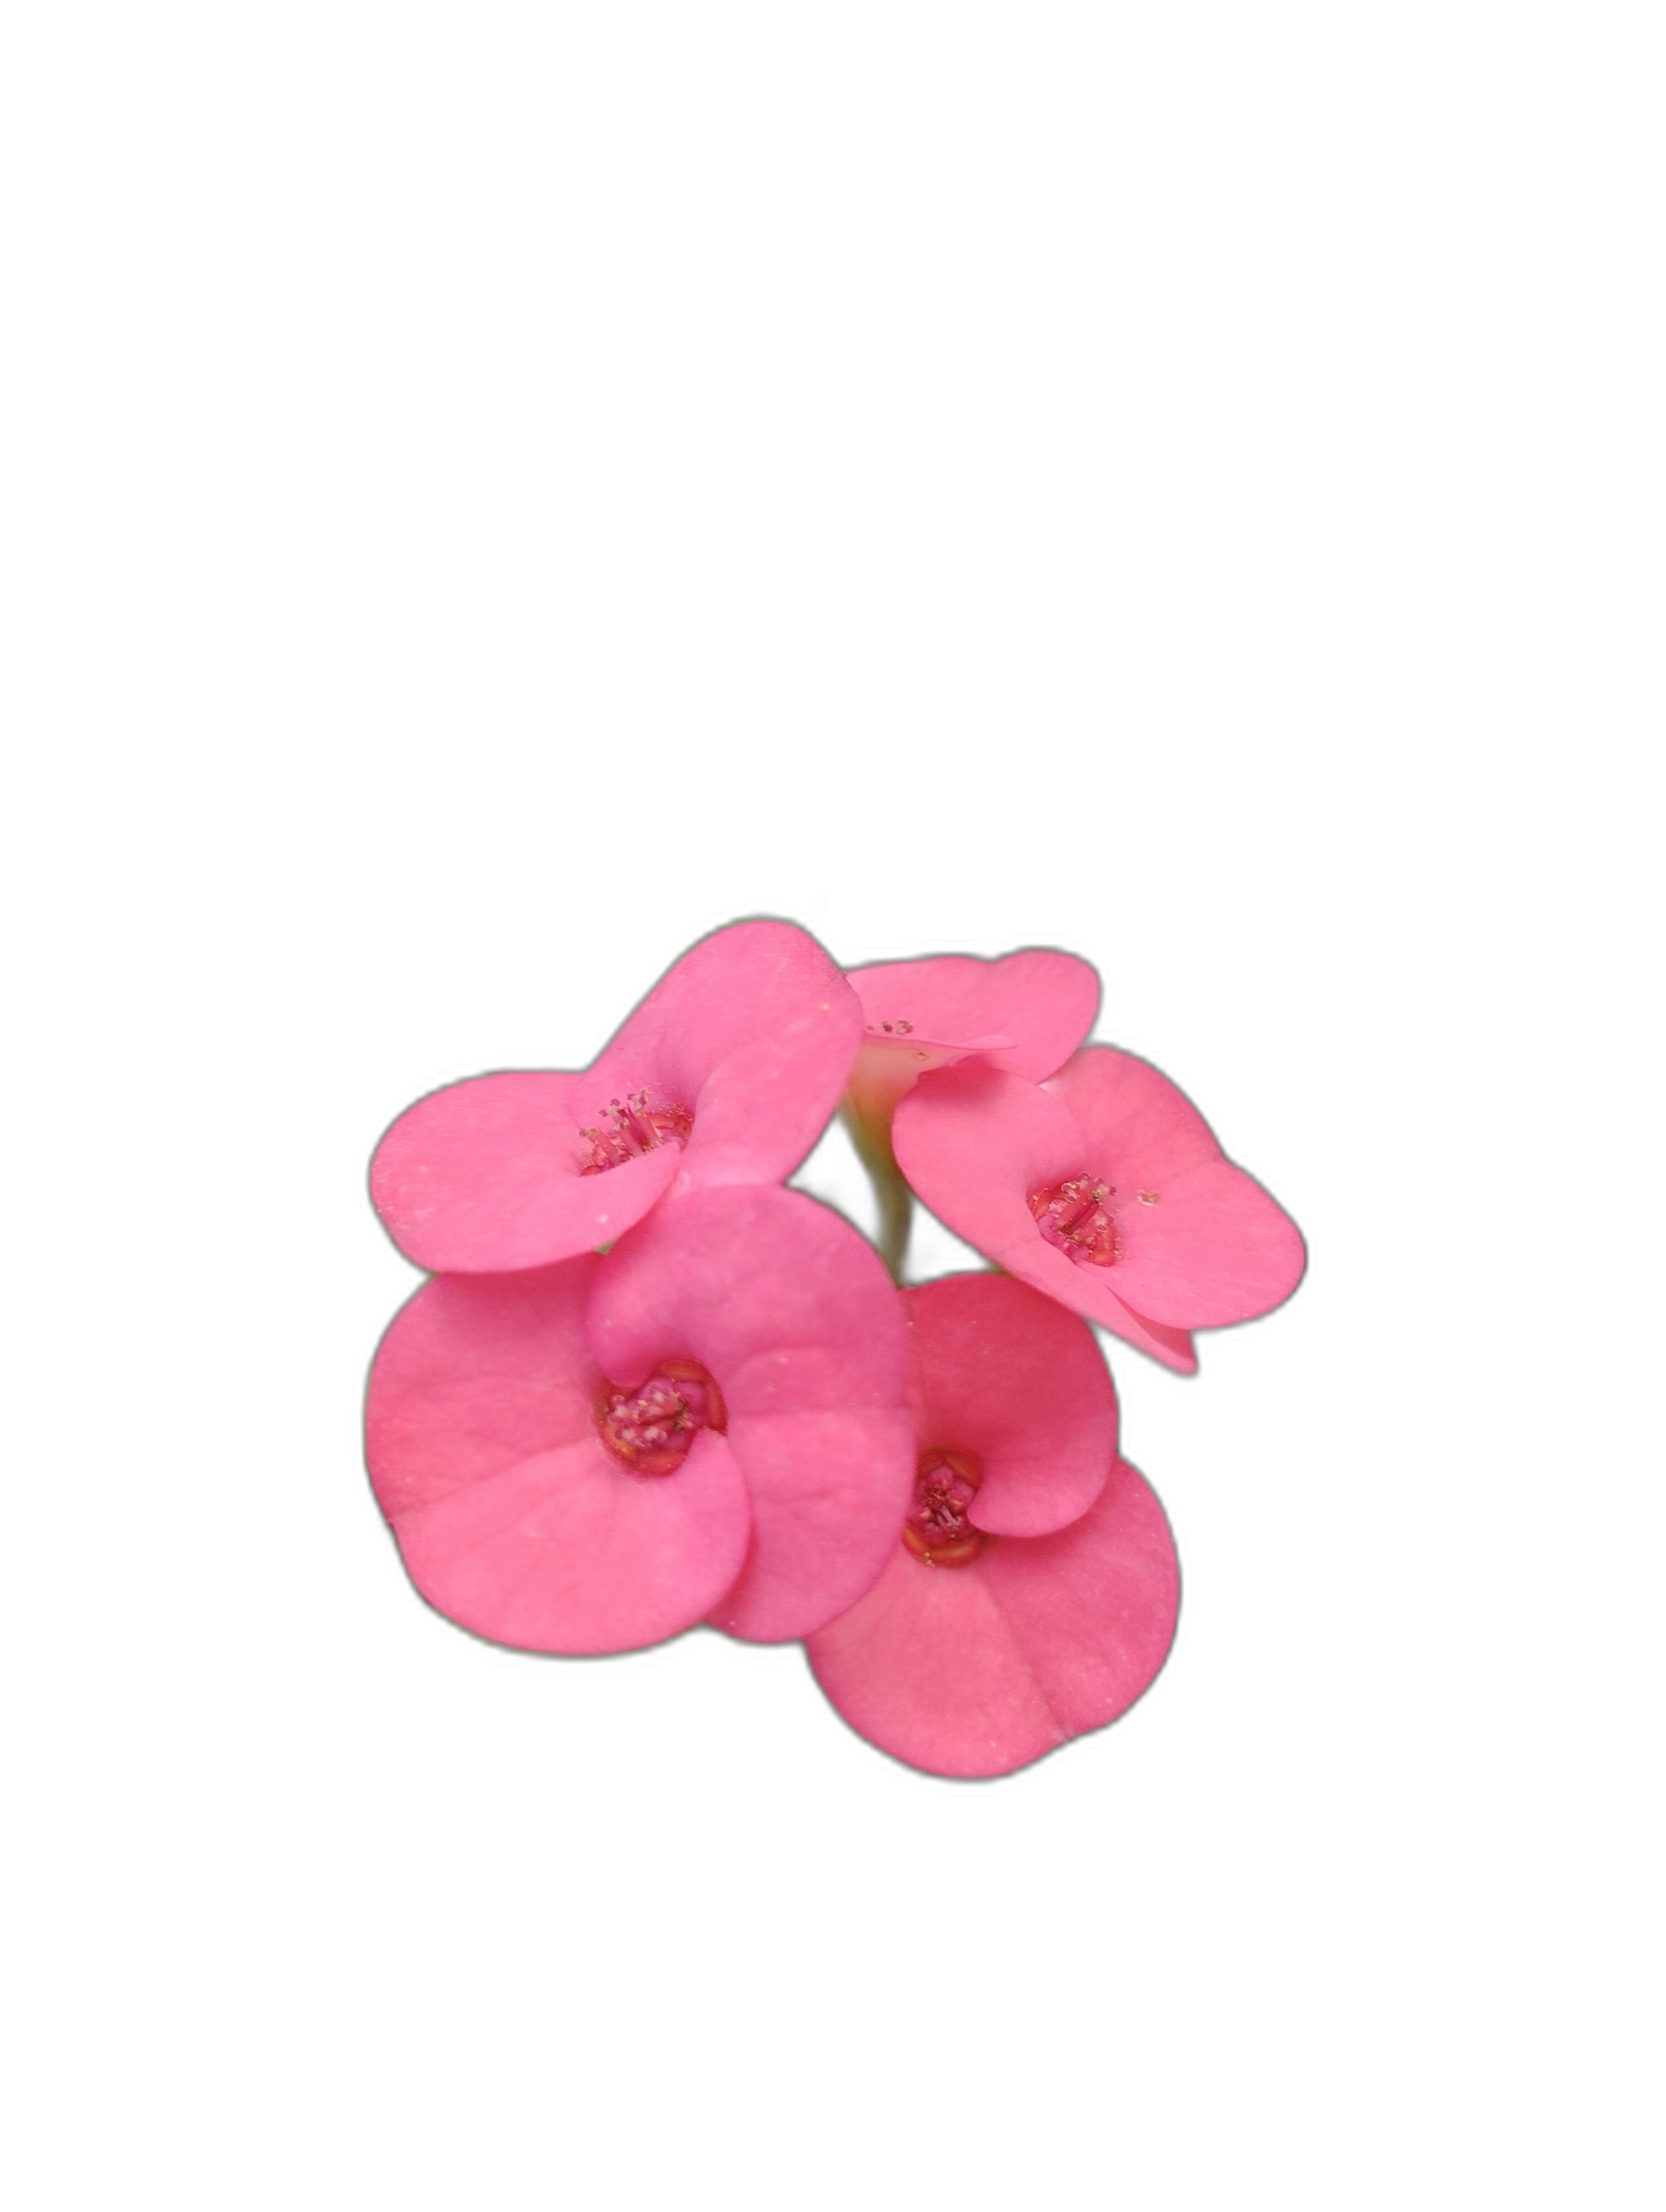
Label: Crown of thorns